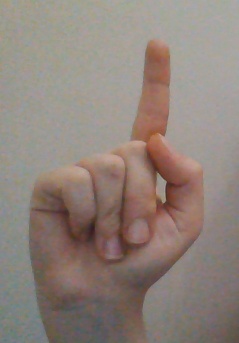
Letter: bb